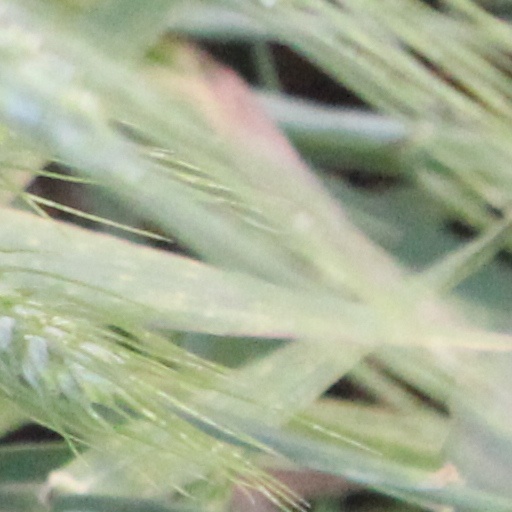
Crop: wheat